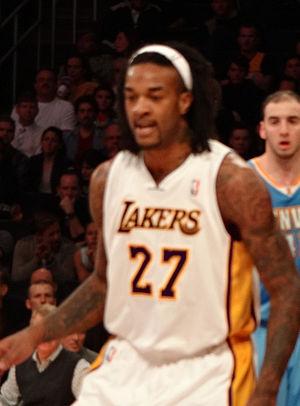
Jordan Craig Hill, né le 27 juillet 1987 à Atlanta, Géorgie, est un joueur américain de basket-ball. Il joue au poste d'ailier fort.